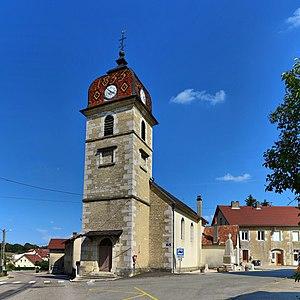
L'église
Randevillers est une commune française située dans le département du Doubs en région Bourgogne-Franche-Comté.